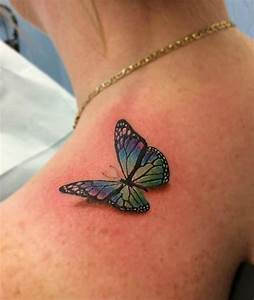
Label: butterfly